Morgan Pressel

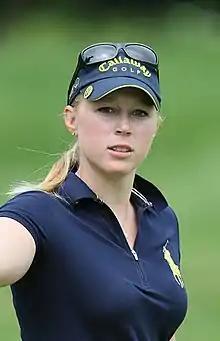
Pressel in June 2009

Pressel finished sixth in the first stage of the LPGA Qualifying Tournament in September 2005 and advanced to the final stage in December. She turned professional in November, after appealing to the LPGA to become a member as a 17-year-old. LPGA rules state that members must be 18 years old. At the five-round Final Qualifying Tournament in Daytona Beach, she finished tied for sixth to earn her tour card for 2006. She played part-time on the tour until her high school graduation in May 2006.